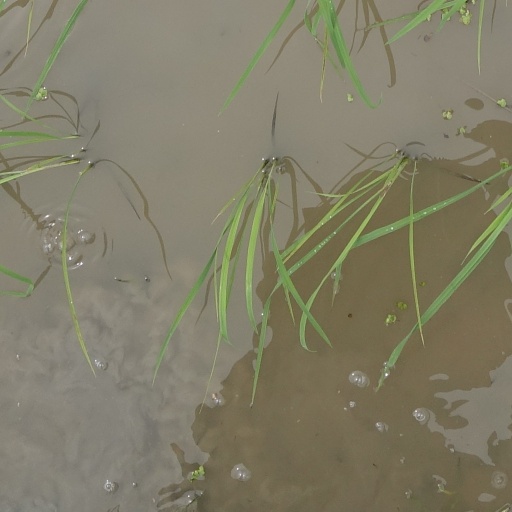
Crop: rice